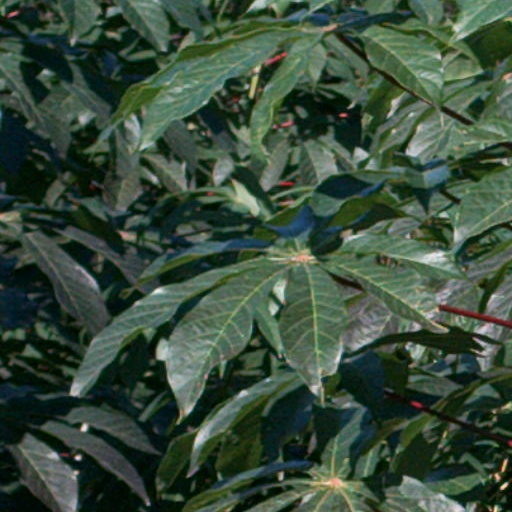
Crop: cassava